James Hay (politician)

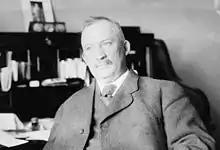
James Hay in 1910

James Hay (January 9, 1856 – June 12, 1931) served in both houses of the Virginia General Assembly, was a United States representative from Virginia and a judge of the Court of Claims.